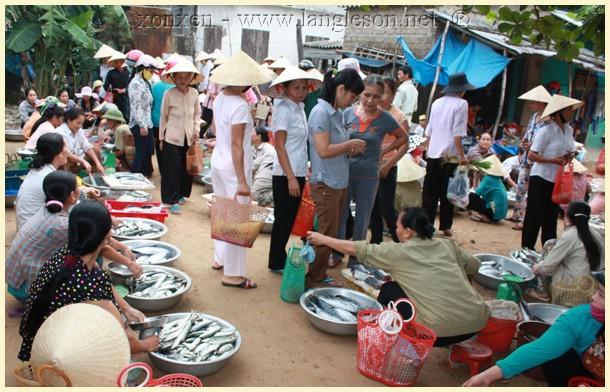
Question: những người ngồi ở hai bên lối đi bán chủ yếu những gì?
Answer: cá tươi sống